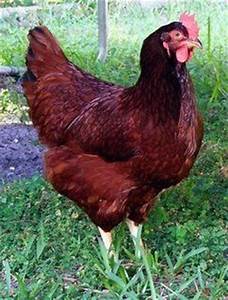
Label: chicken